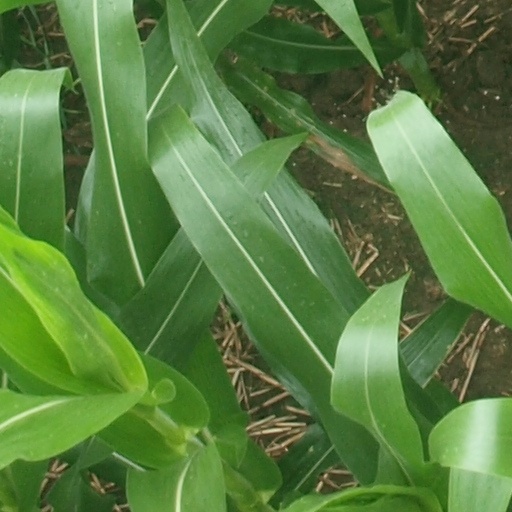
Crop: maize; corn